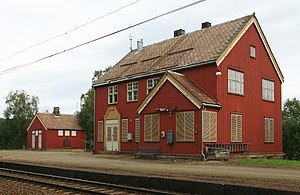
Soknedal Station
Soknedal Station er en tidligere jernbanestation på Dovrebanen, der ligger i byområdet Soknedal i Midtre Gauldal kommune i Norge.